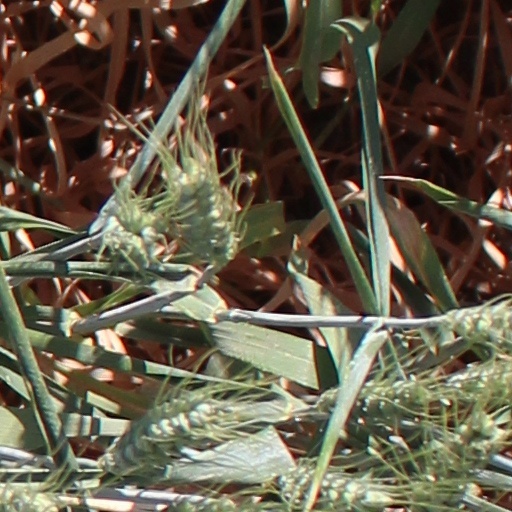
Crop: wheat